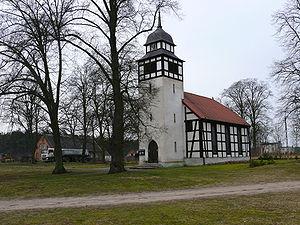
Piotrowo est un village polonais de la gmina d'Obrzycko dans la powiat de Szamotuły de la voïvodie de Grande-Pologne dans le centre-ouest de la Pologne.